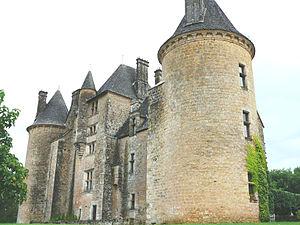
Château de Montal - Le château du XVème siècle
Le château de Montal est situé en France au cœur de la vallée de la Bave sur la commune de Saint-Jean-Lespinasse, dans le département du Lot, région Occitanie.